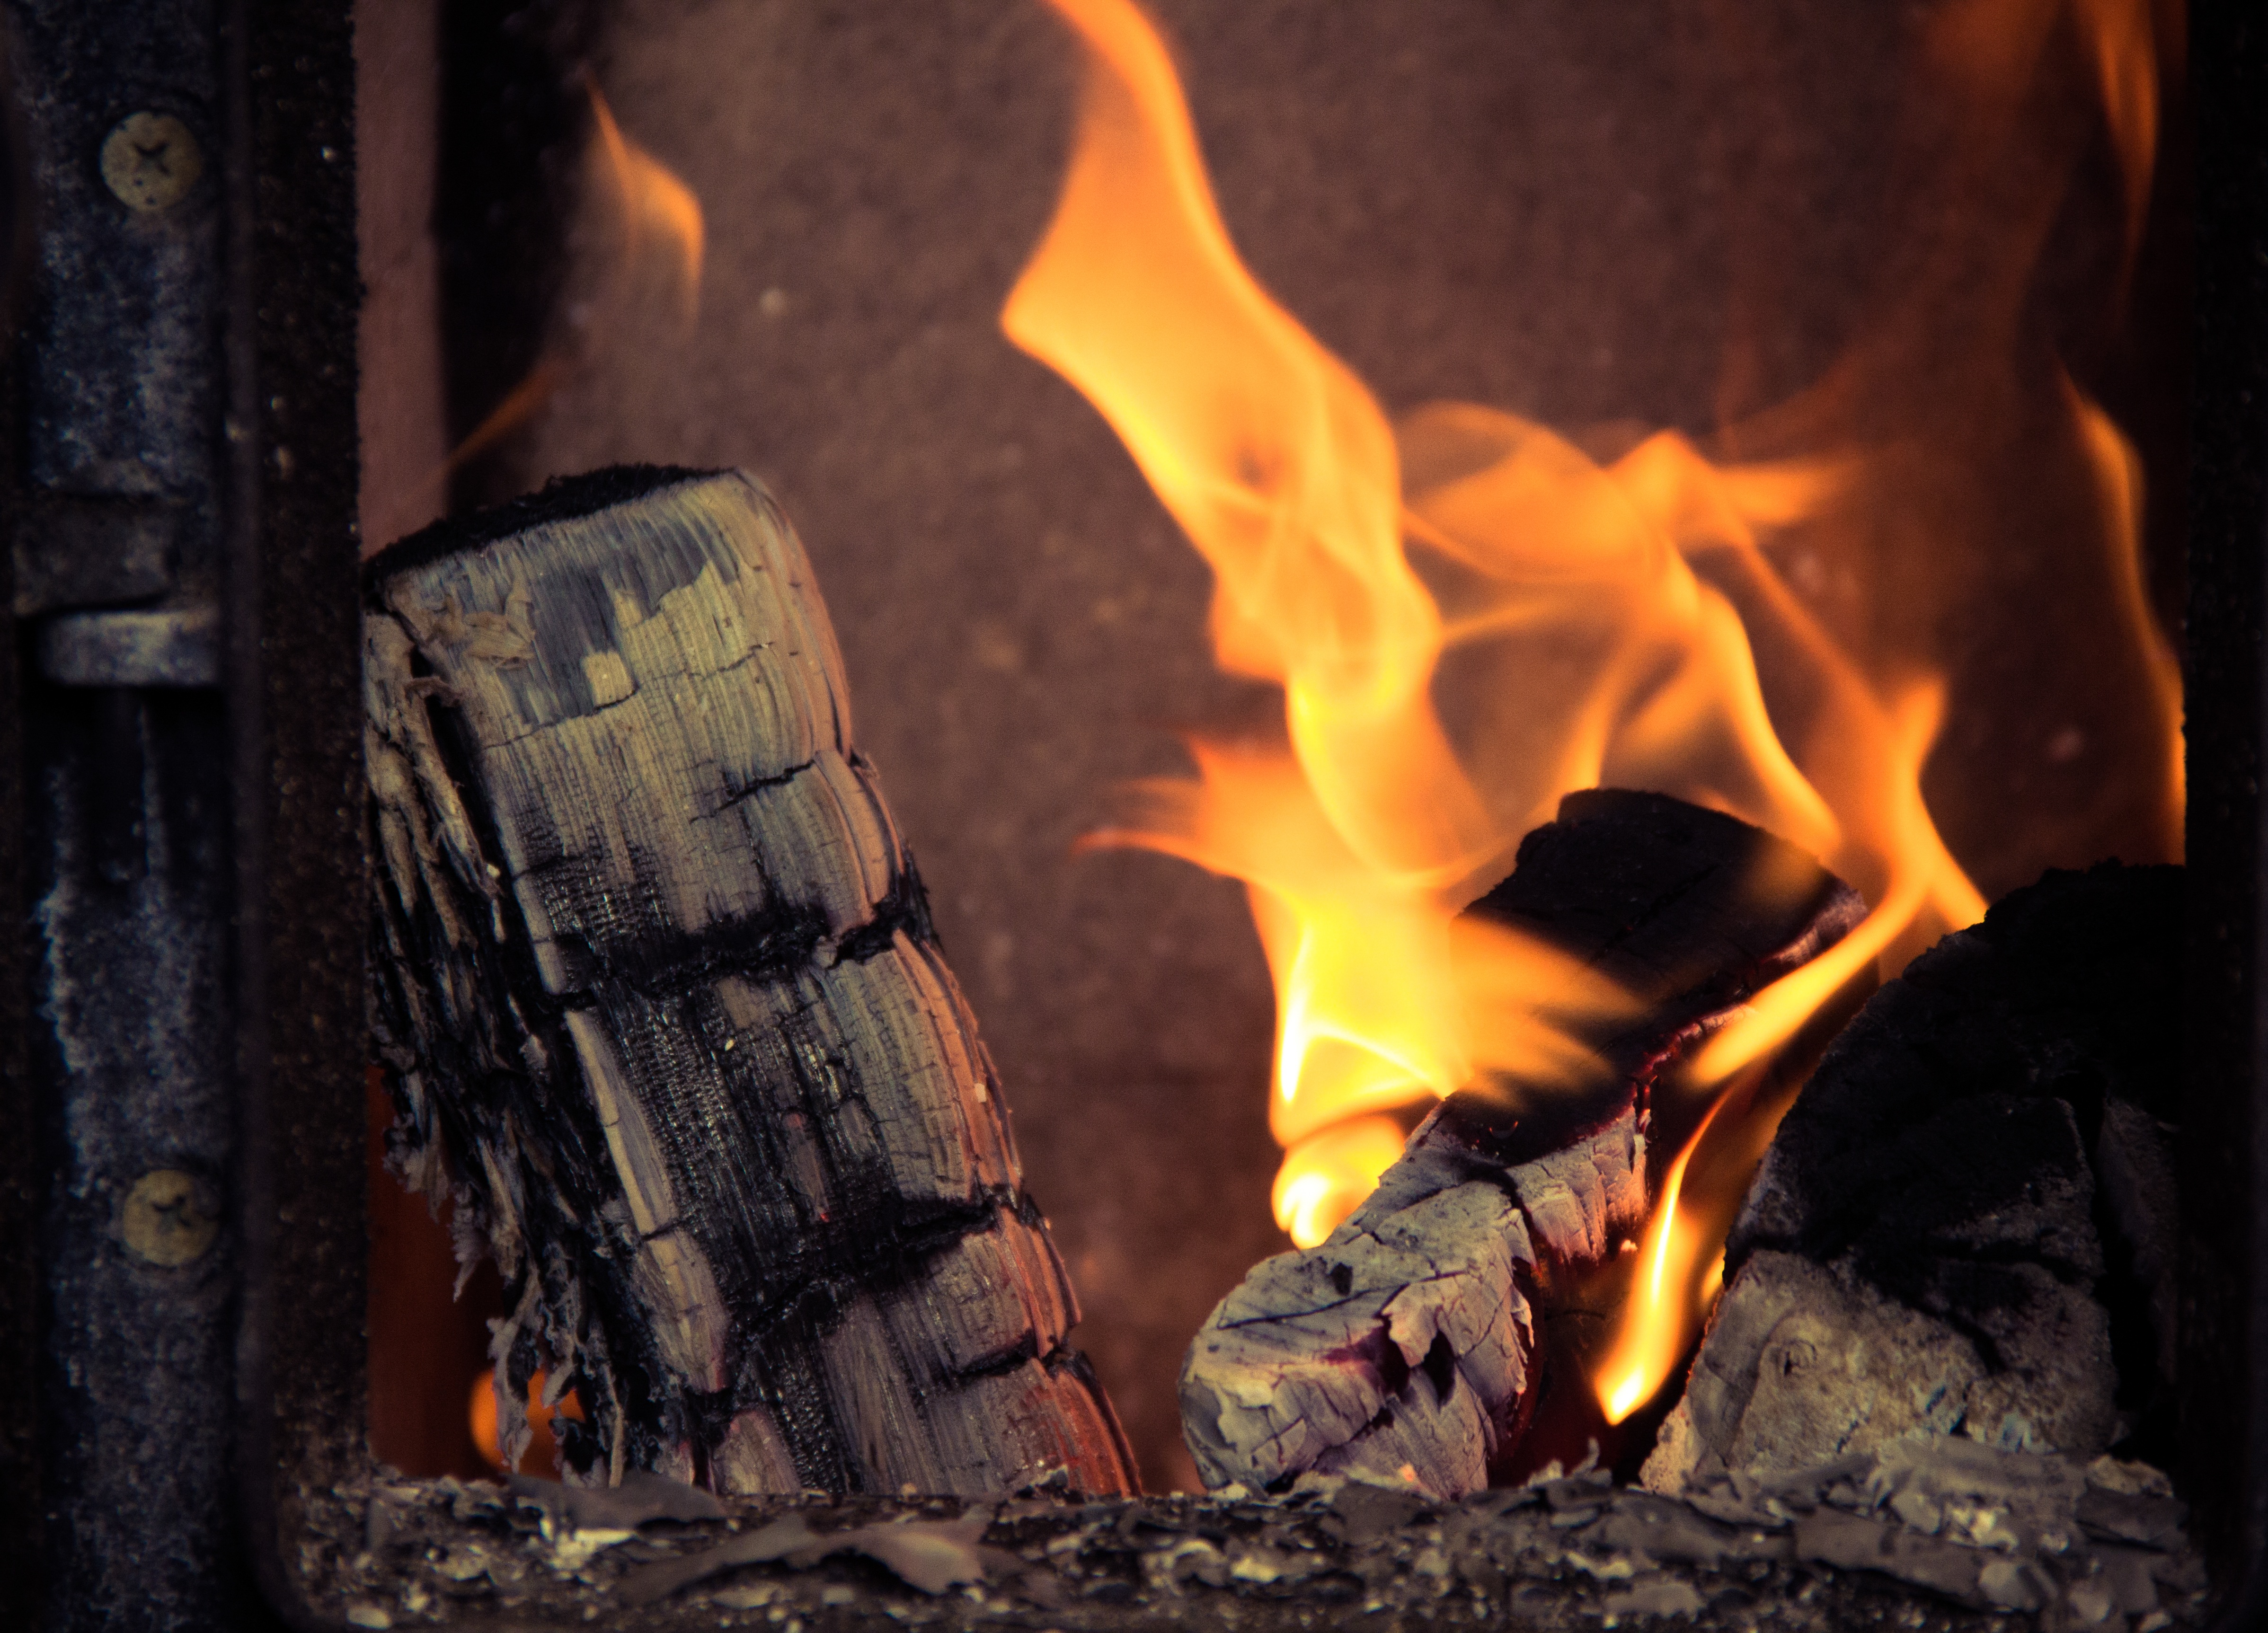
wood, warm, orange, flame, fire, cozy, fireplace, campfire, bonfire, heat, stove, burn, burning, hot, fireside, screenshot, geological phenomenon